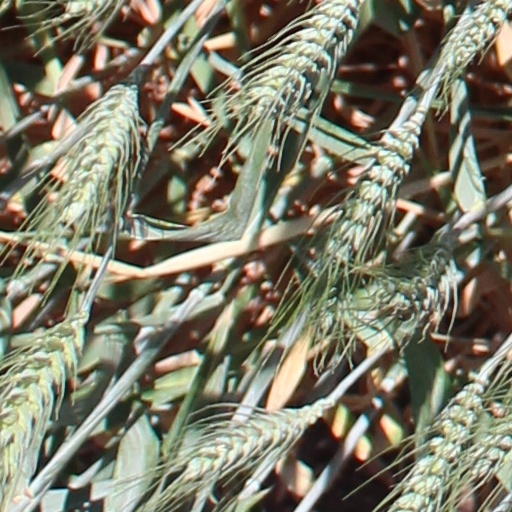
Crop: wheat